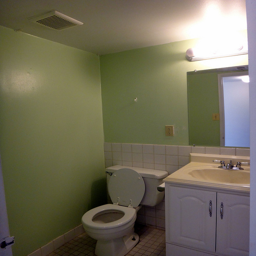
A bathroom showing toilet, mirror, and sink
A small, green bathroom with a sink and a toilet.
A bathroom with a toilet, a sink and a mirror.
A white toilet and a sink in a room.
A small corner of a rest room with green walls.